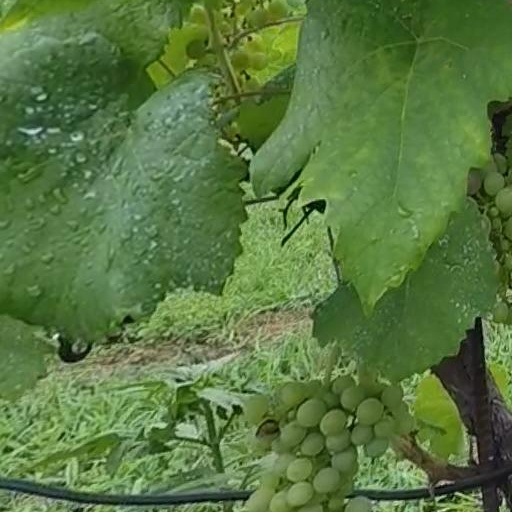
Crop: grape